Yanji

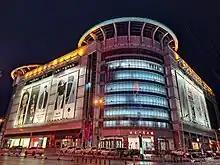
Yanji Department Store

With its current population estimated at four hundred thousand, Yanji is small by Chinese standards (by comparison, the population of Shanghai is almost twenty million). Yanji is also relatively young: the city was developed only in the nineteenth century and became the regional capital after the Second World War. Recent growth in tourism and overseas investment has helped to make Yanji a notably prosperous city. It abounds with modern architecture of steel and glass, and its broad avenues are conspicuously clean and well-maintained. In modern times, Yanji has become a city of transport and trade. China is the largest trading partner of North Korea, accounting for almost 40% of that country's international commerce, and Yanji is the center of much of the cross-border enterprise.